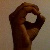
The image shows a hand gesture representing the letter 'O' in Indian Sign Language.